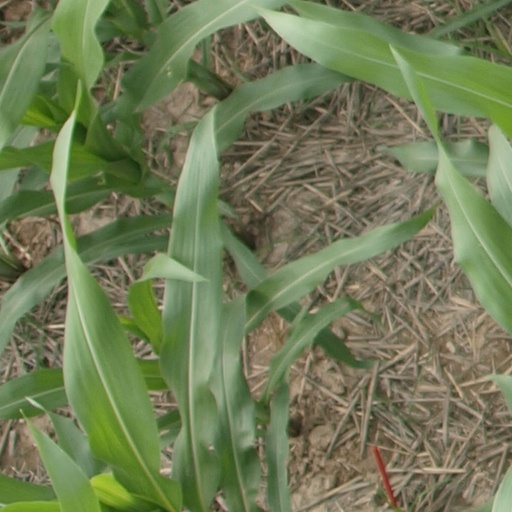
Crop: maize; corn